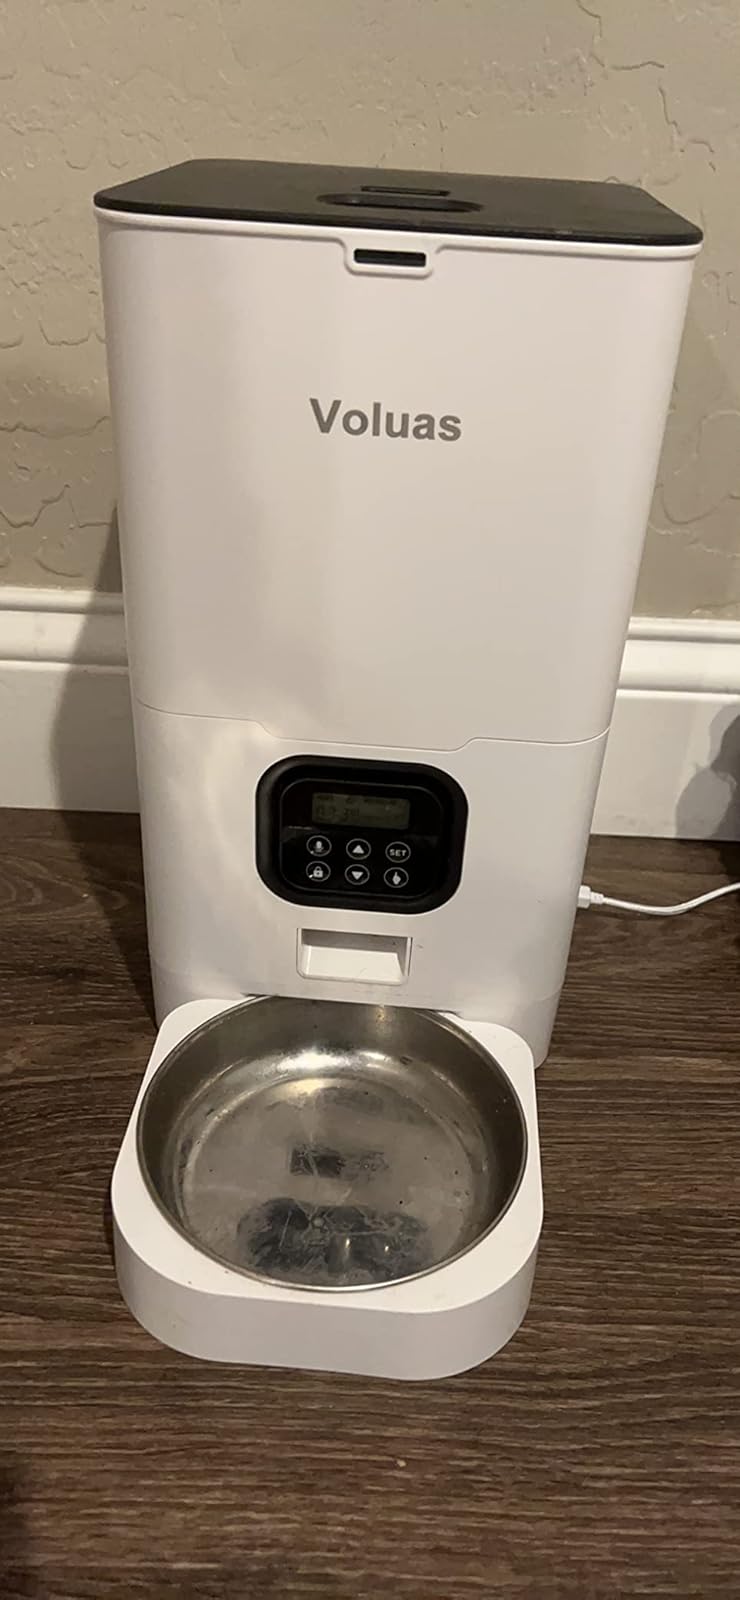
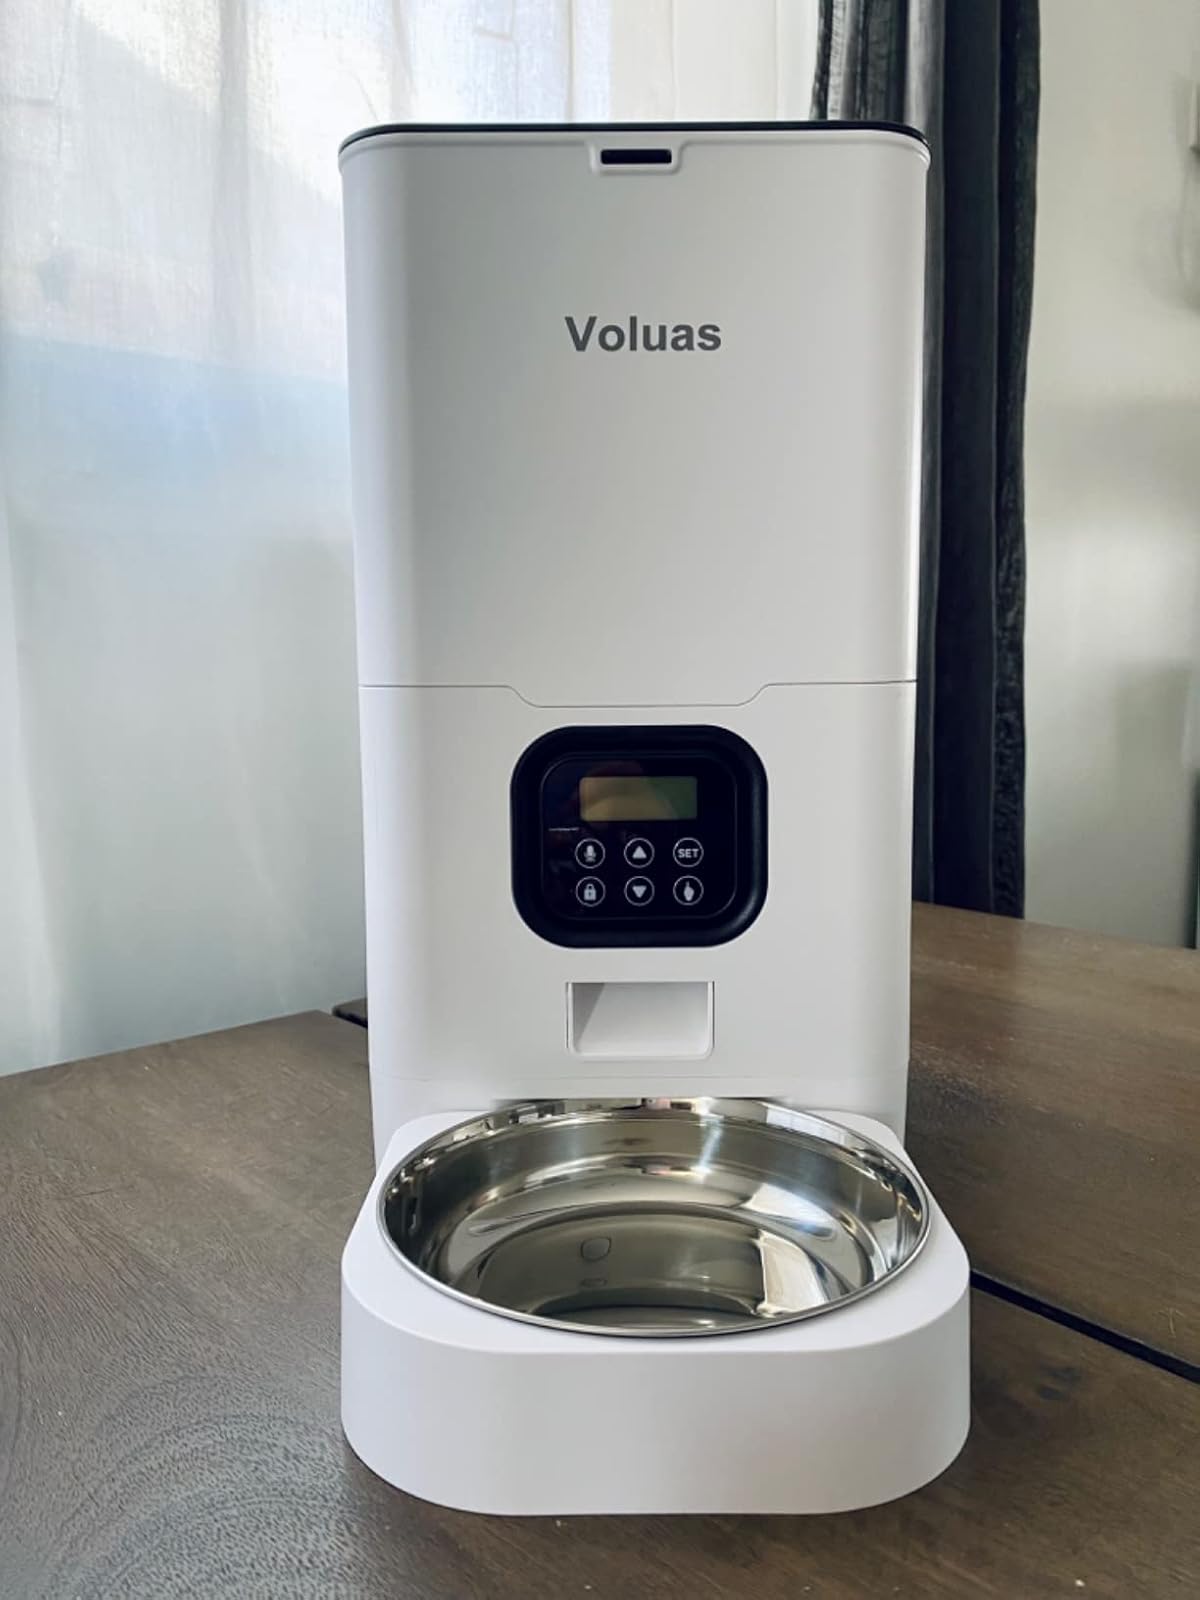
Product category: items_feeder
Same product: yes